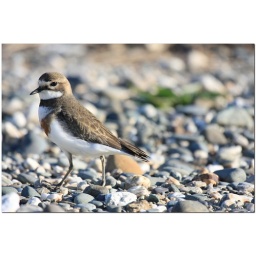
Another photo of these cute wee birds on the stoney river banks in Southland, New Zealand.